Sheikh Ubeydullah

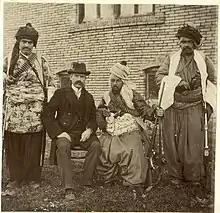
Cochran seating with Sheikh Ubeydullah, around 1880

The American missionary Joseph Cochran characterized Ubeydallah as a charismatic, deeply religious, and upright person. S. G. Wilson described him as the most important religious leader among the Sunni Kurds. He had a solid theological education and was a connoisseur of Arabic and Iranian literature.